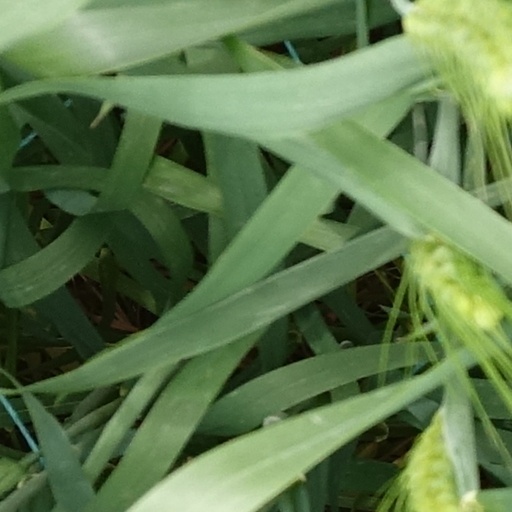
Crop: wheat